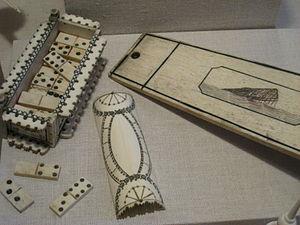
Les os de baleine sont issus du squelette des cétacés ; ils sont à la fois fermes et spongieux, étant gorgés d'huile. Selon les espèces, il y en a environ 150.